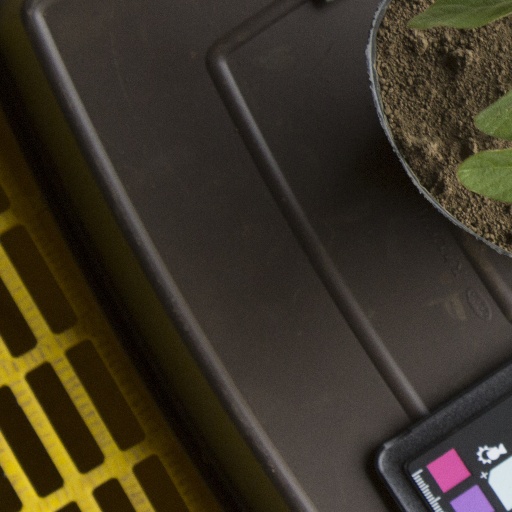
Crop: soybean